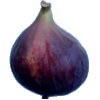
Label: fig